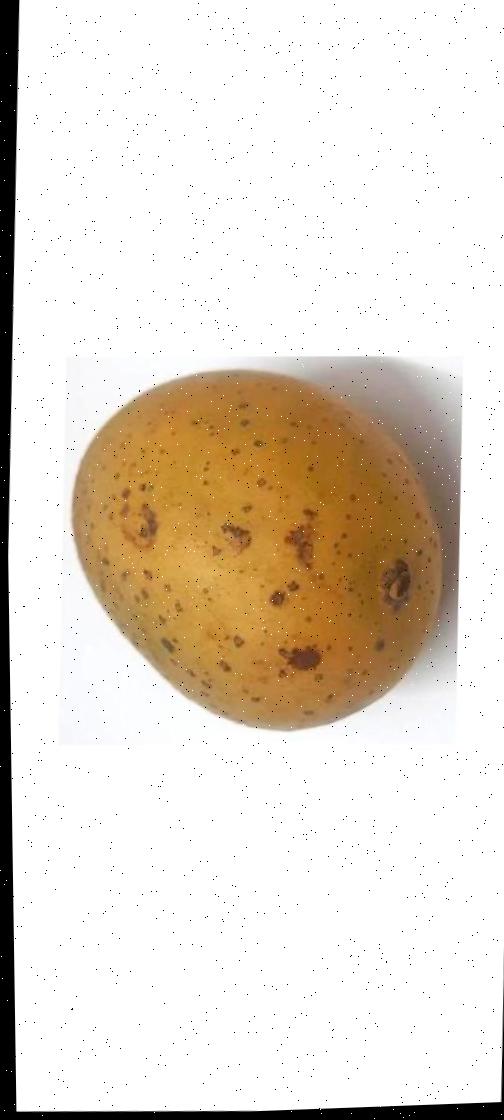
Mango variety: Gourmoti